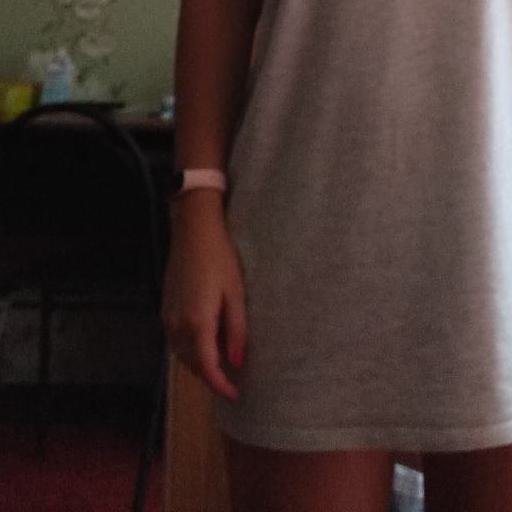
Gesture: no_gesture